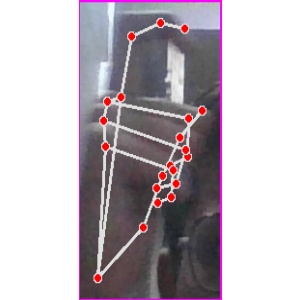
अक्षर: ट